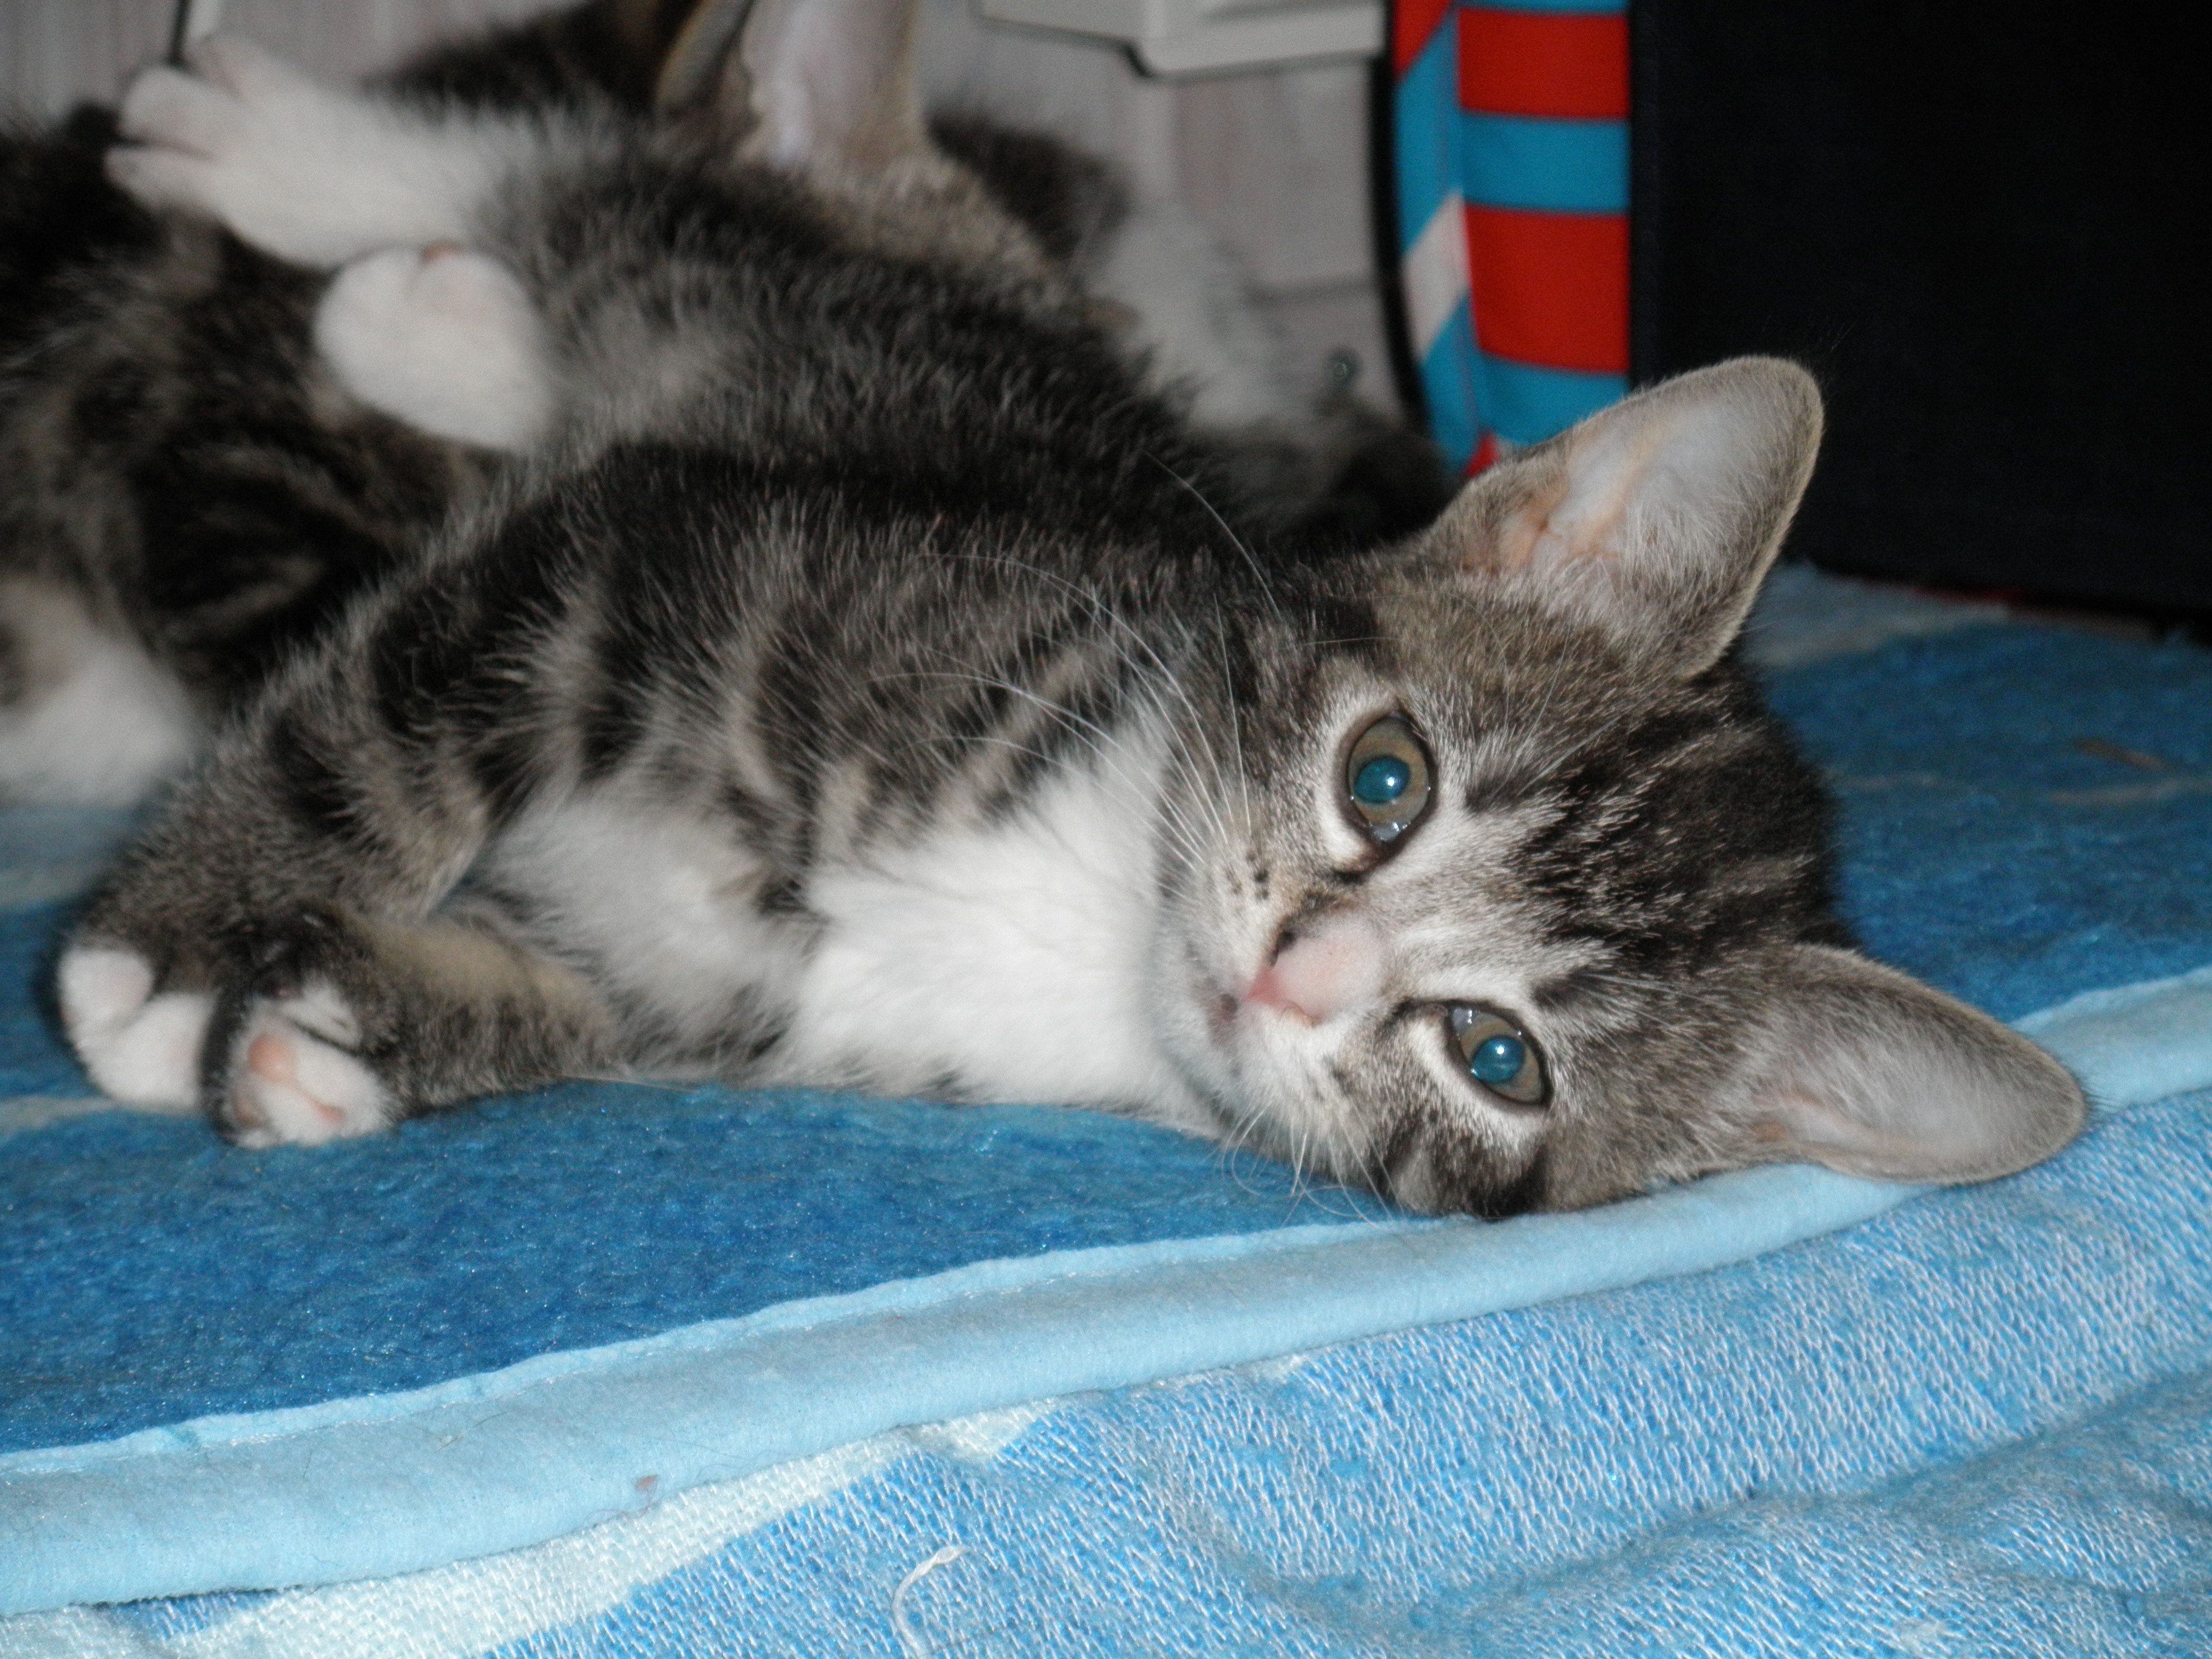
cute, pet, kitten, cat, mammal, whiskers, animals, vertebrate, small cat, european shorthair, striped cat, small to medium sized cats, cat like mammal, domestic short haired cat, american shorthair